Henry Biard

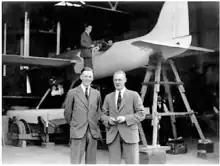
Biard (left) and R. J. Mitchell (right) in front of the Supermarine S4

At the time of the Italian announcement, the Sea Lion II – which was given the number N.157 – had not yet been air-tested: in its first test flight, Biard's engine cut out due to an air lock, and he was forced to make an emergency landing. Modifications to the fuel system were made, followed by further test flights over the succeeding days and further modifications to improve the aircraft's speed and handling. On his second flight, Biard reported reaching almost , then the fastest speed ever recorded in a flying boat. While the French entry was forced to withdraw, citing their inability to bring their aircraft to Naples in time for the revised date, the Supermarine team were delivered by what the competition's historian Edward Eves calls a "patriotic" coming-together of various British firms: the General Steam Navigation Company, whose management included friends of Scott-Paine, redirected their SS "Philomel" to transport the crew and aircraft, while Castrol, directed by its founder Charles Cheers Wakefield, donated the team's oil and provided additional money towards its undertakings.